Ricardo Ferretti

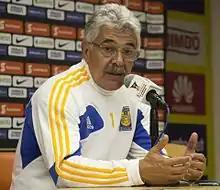
Ferretti as Tigres UANL manager in 2016

Ricardo Ferretti de Oliveira (born 22 February 1954), also known as Tuca, is a Brazilian-Mexican professional football manager and former player who currently works for ESPN Deportes and ESPN Mexico as an analyst.